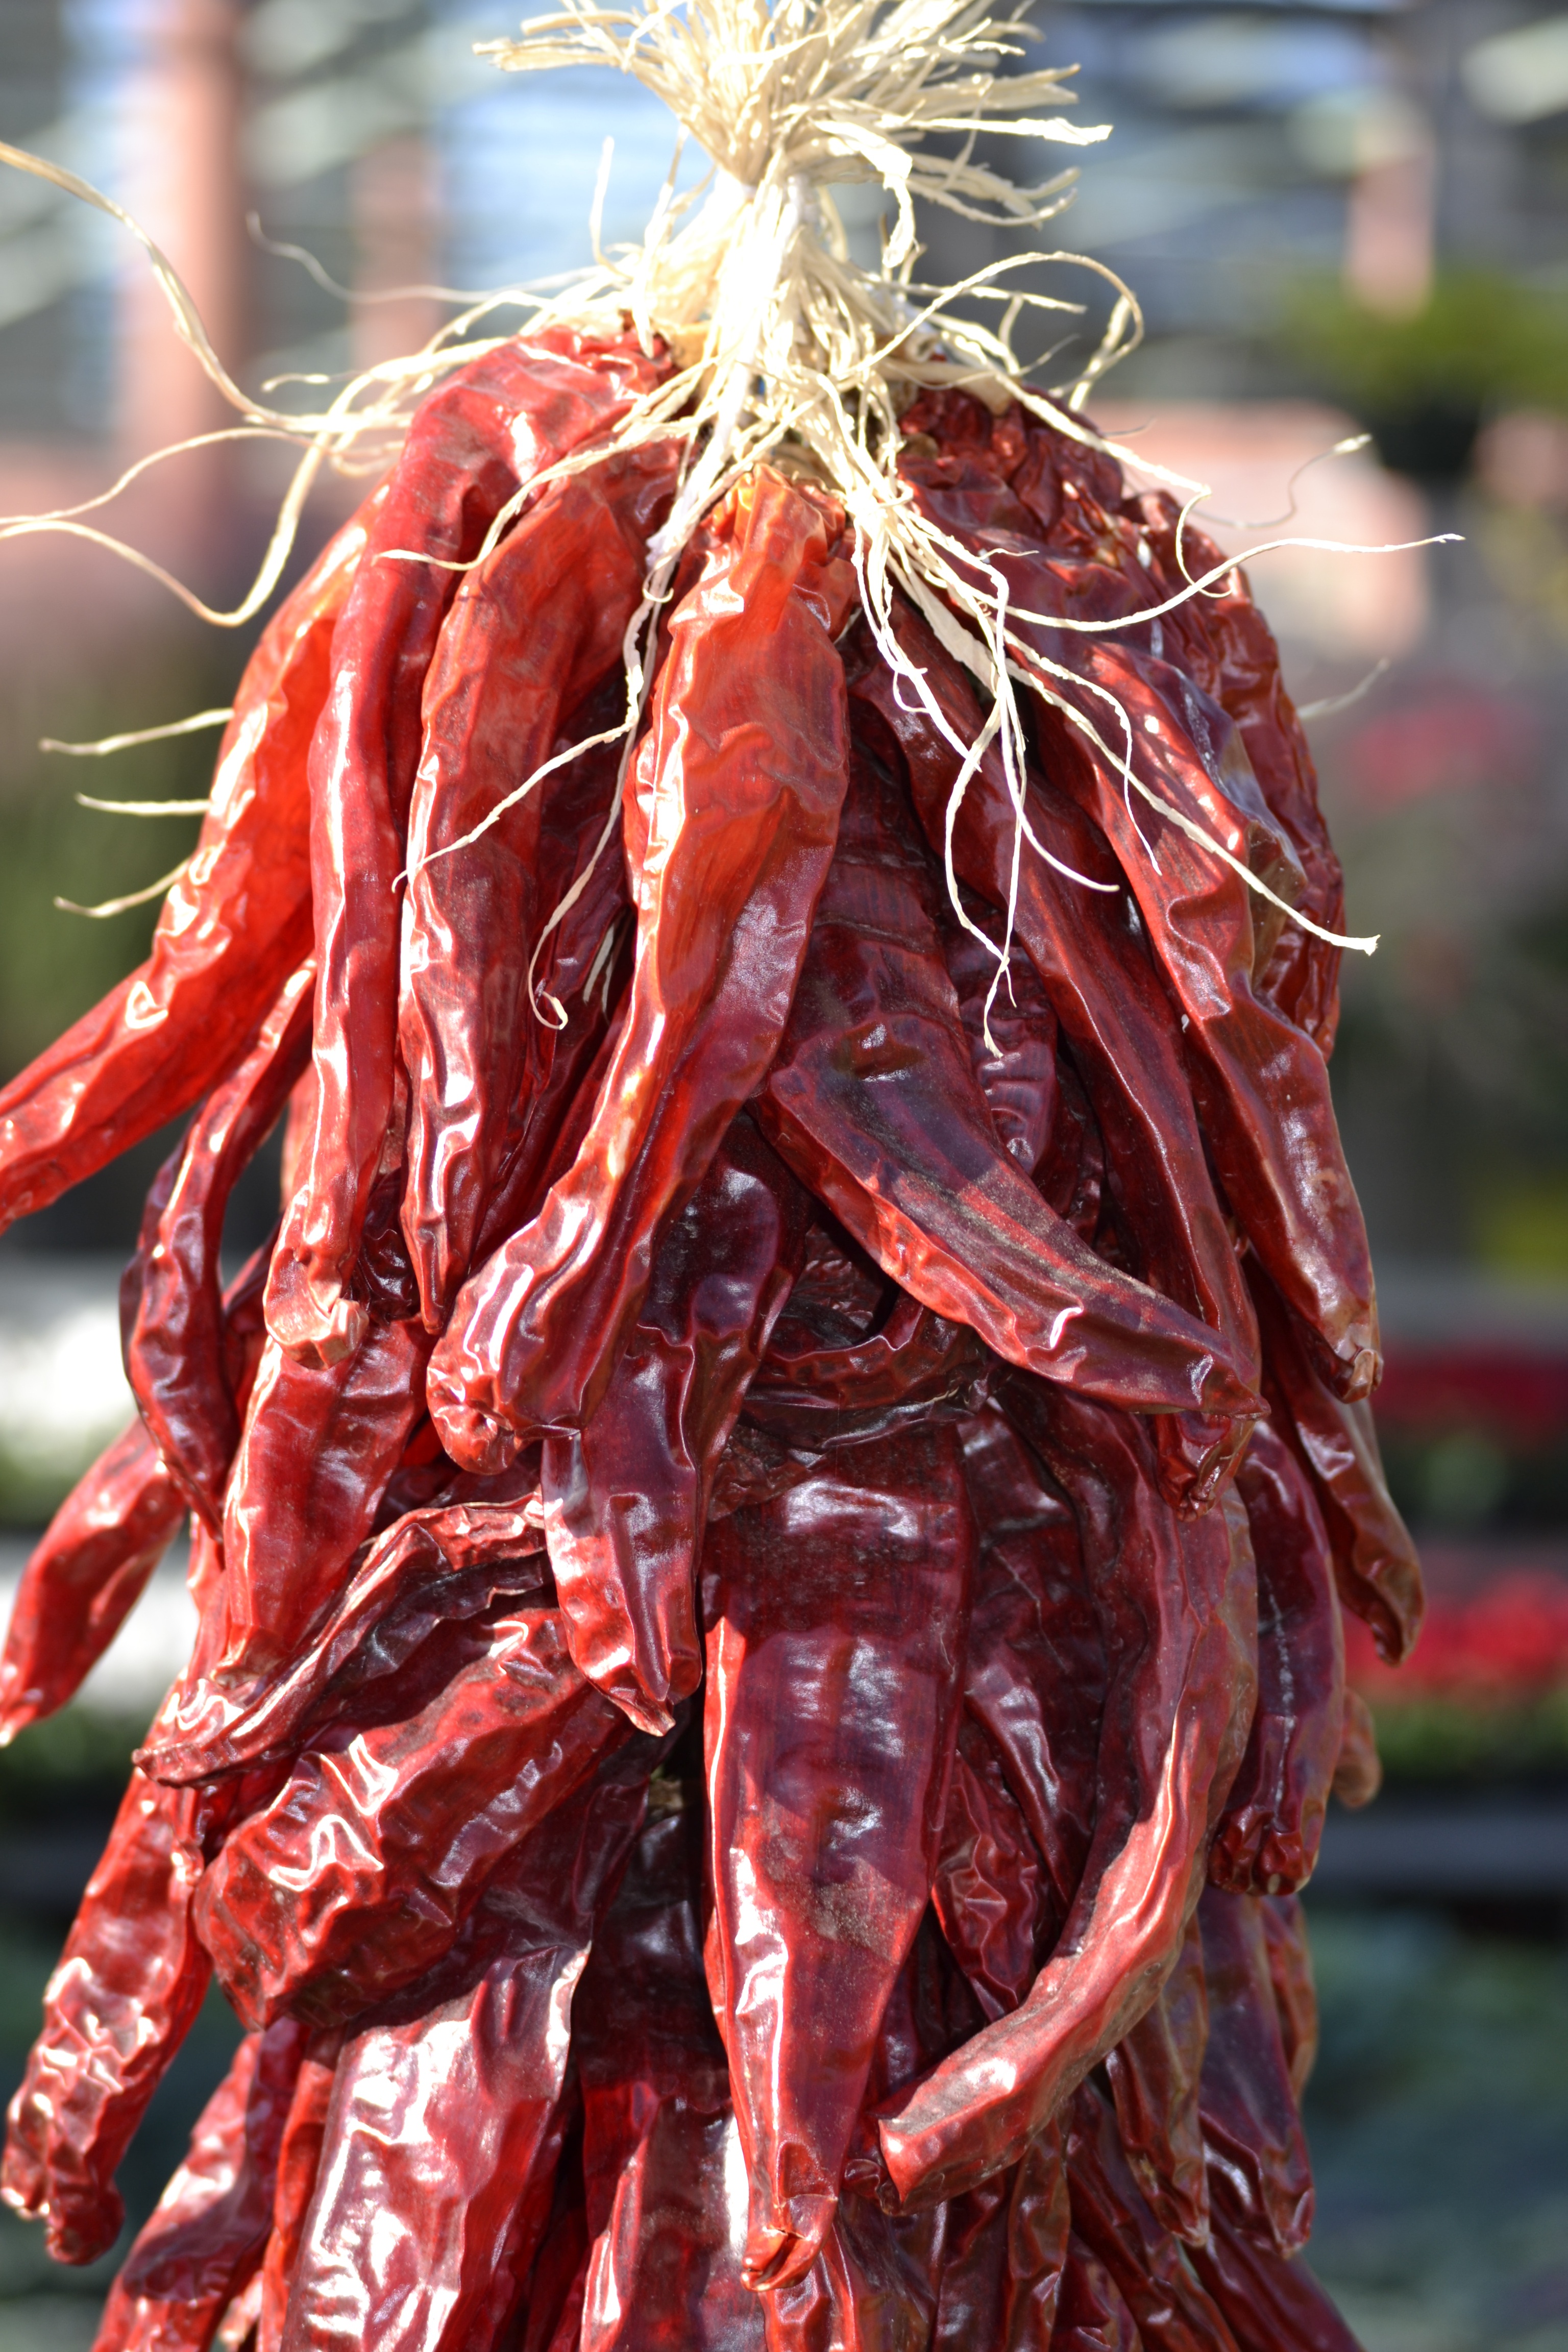
plant, fruit, flower, food, spice, red, produce, vegetable, flowering plant, chili pepper, cayenne pepper, land plant, bell peppers and chili peppers